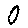
Label: 0